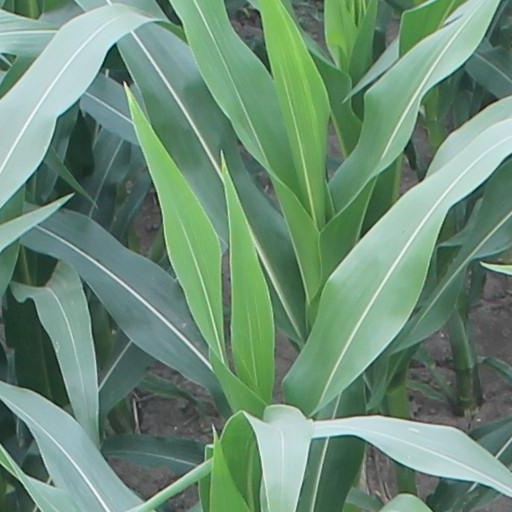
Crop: maize; corn